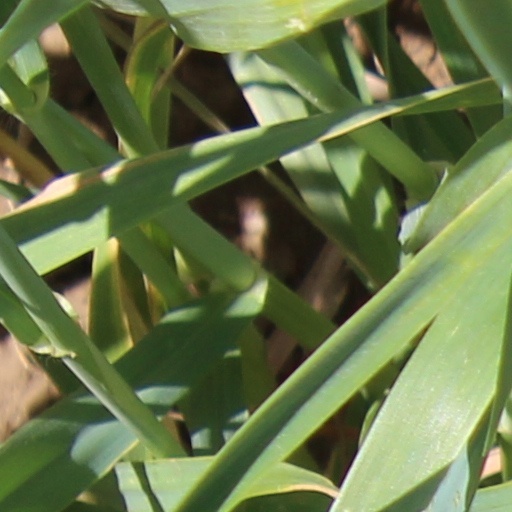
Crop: wheat